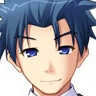
Portrait style: Anime Portrait